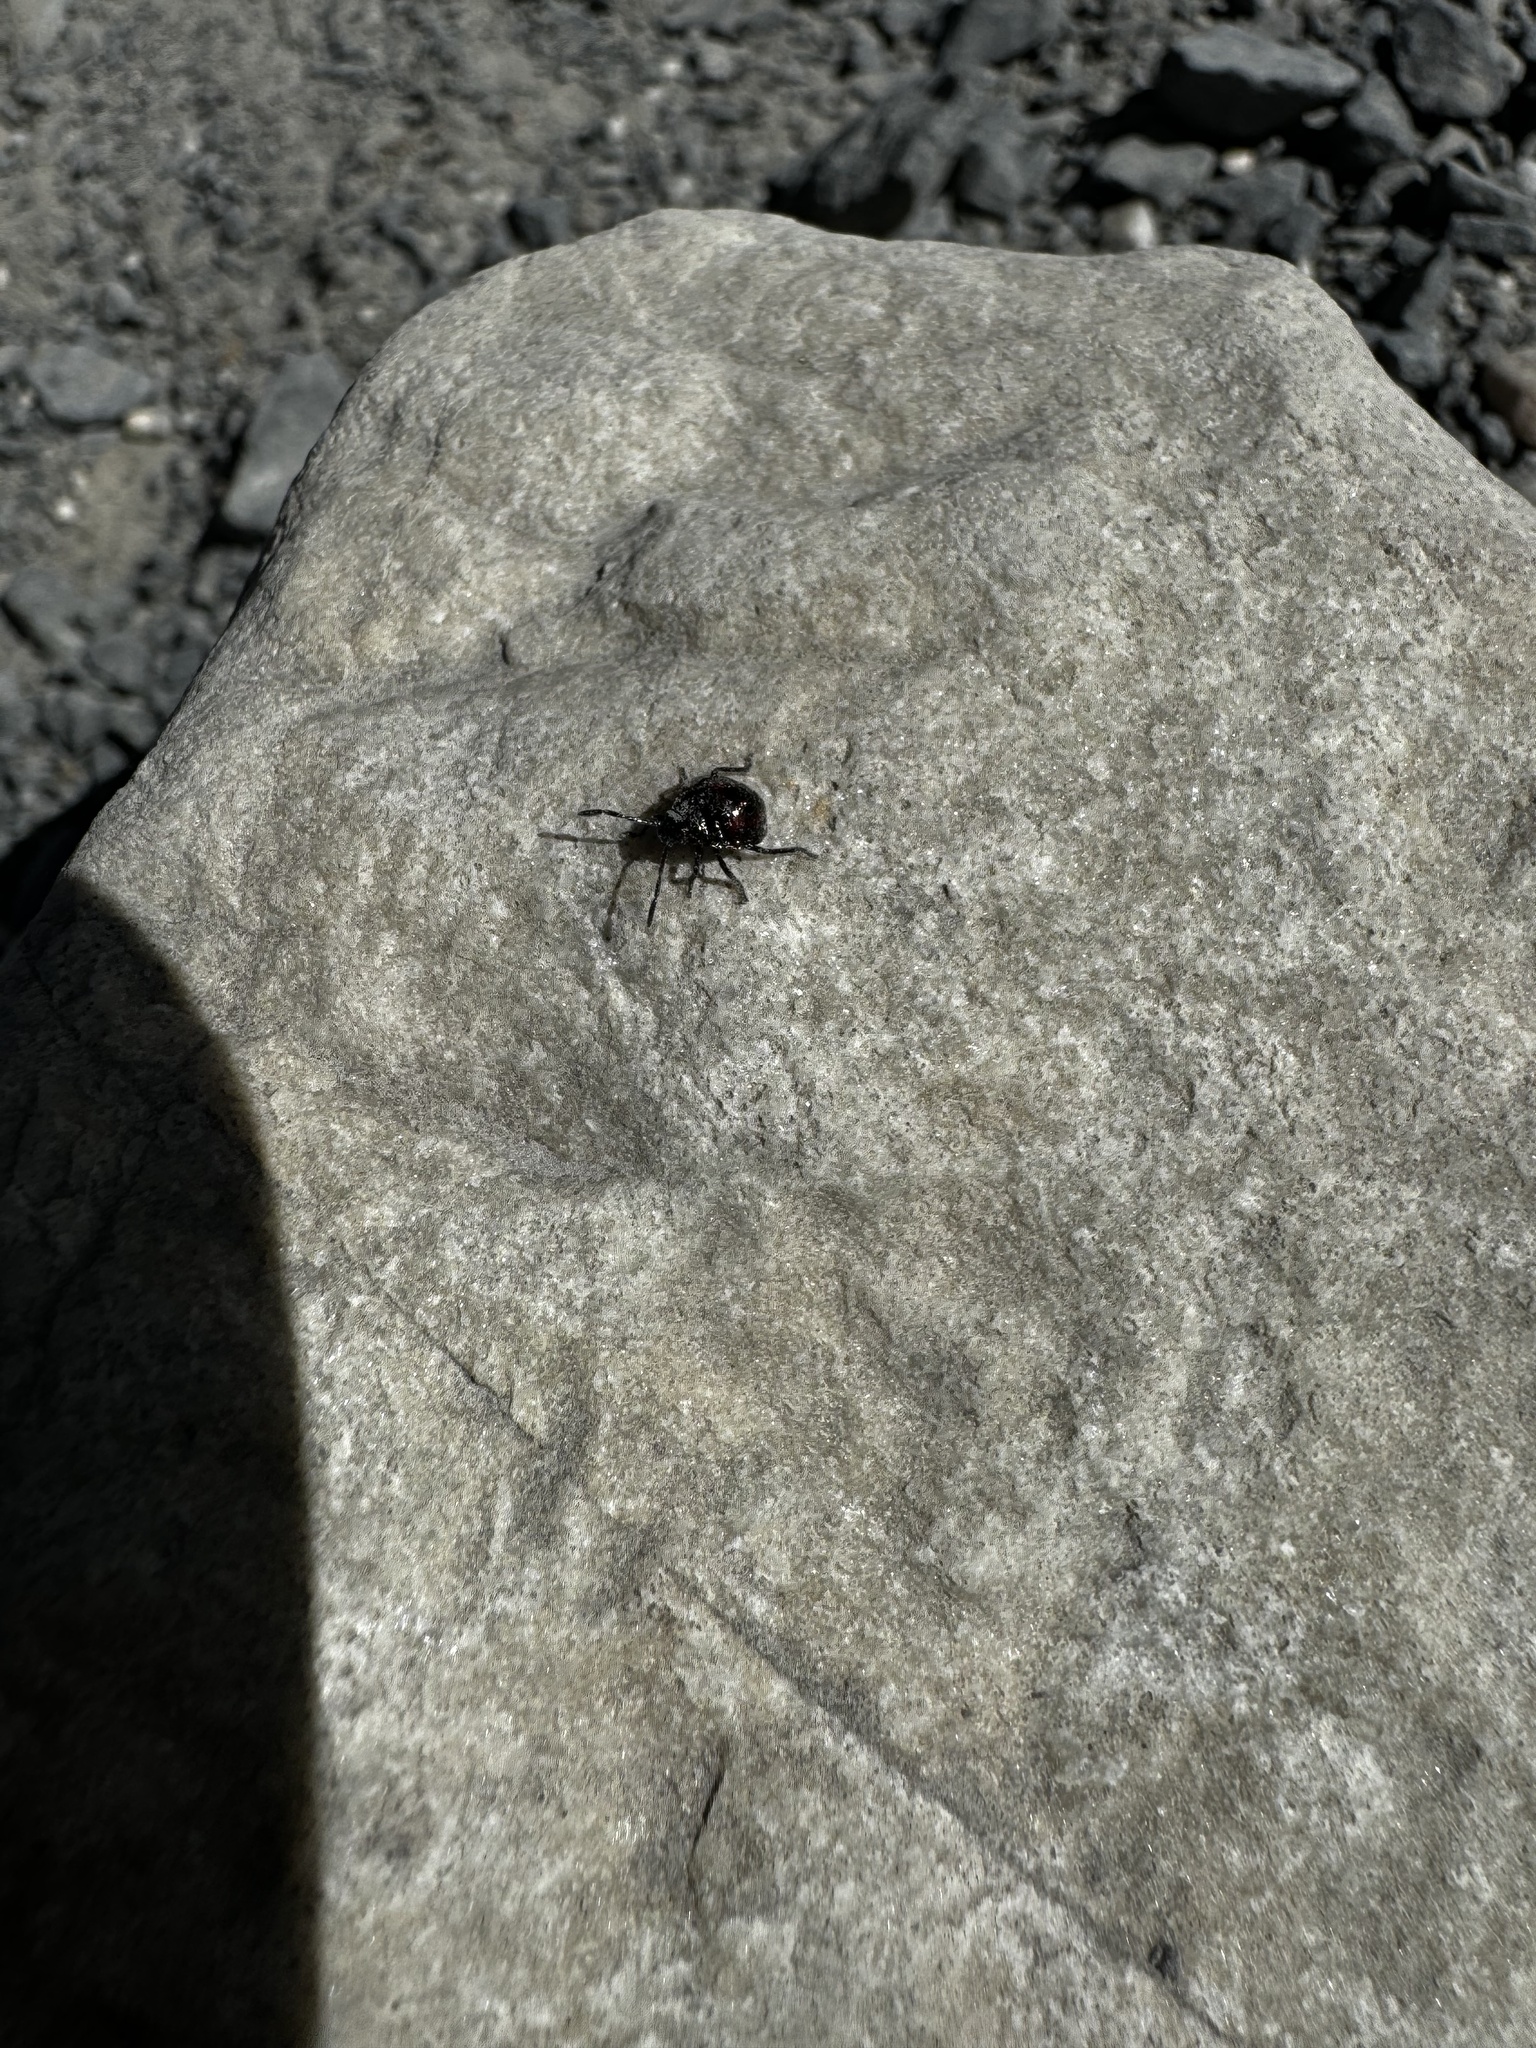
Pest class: stink_bug